United States Seated Liberty coinage

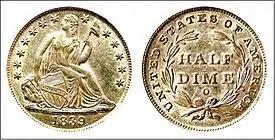
1839-O Seated Liberty half dime with New Orleans mintmark.

In 1853 and 1873, the U.S. Mint changed the weight of each denomination of silver coins. Both times, arrows were added to the coins on each side of the date. These were removed from coins in 1856 and 1875, respectively. In 1853, the mint also placed rays around the eagle on the reverse of half dollars and quarters, a feature which endured for that one year only.